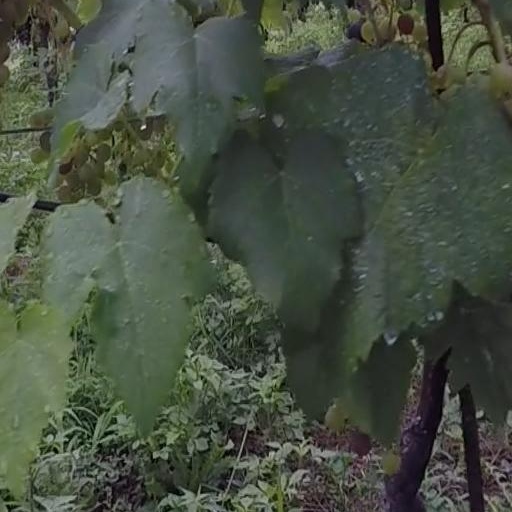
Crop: grape